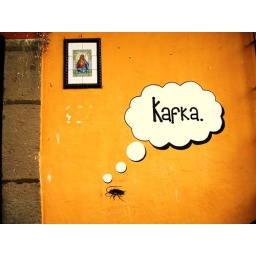
Ironic Transformation of Metamorphosis. Outside wall sign on a coffee house in Antigua, Guatemala